Mangora placida

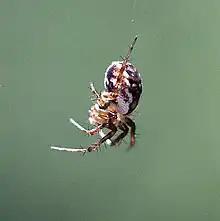
Lateral view

Mangora placida is a species of spider in the family Araneidae, found in North America.